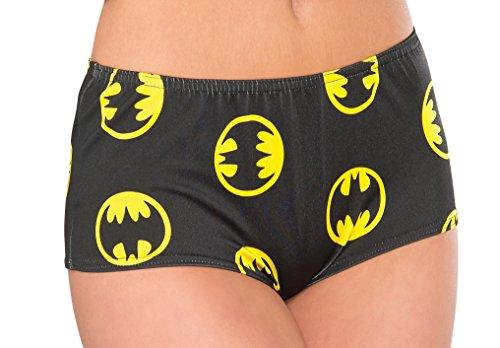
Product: Rubie's 38013 Women's Batgirl Costume, Black, Standard/One Size, Multicolor
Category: Clothing, Shoes & Jewelry | Costumes & Accessories | Women | Costumes & Cosplay Apparel | Bottoms
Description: Great Condition.
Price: $18.95
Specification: ProductDimensions:9.9x6x0.8inches|ItemWeight:0.16ounces|ShippingWeight:0.32ounces(Viewshippingratesandpolicies)|ASIN:B01B5BJ0TO|Itemmodelnumber:38013|Manufacturerrecommendedage:4-12years